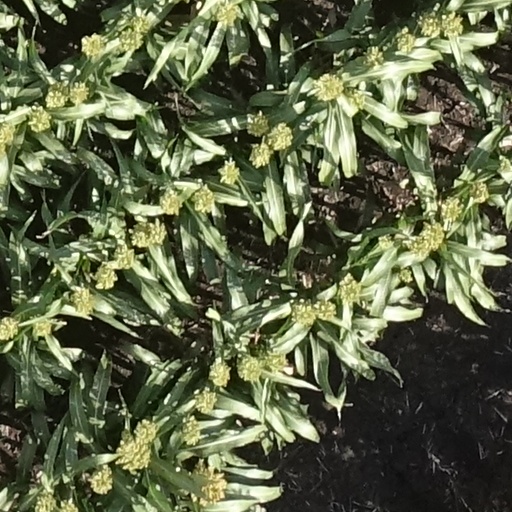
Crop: sorghum